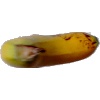
Label: Banana Lady Finger 1